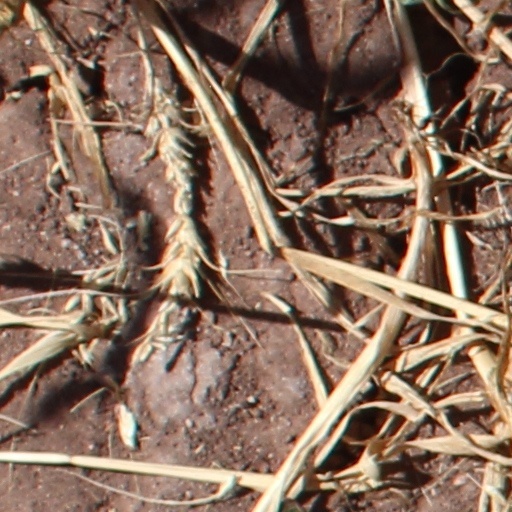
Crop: wheat